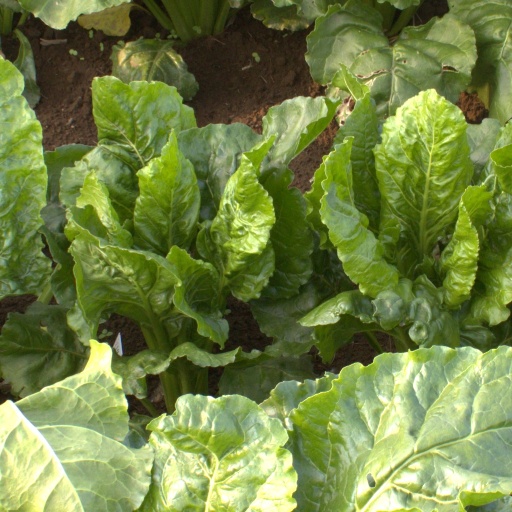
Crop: sugar beet